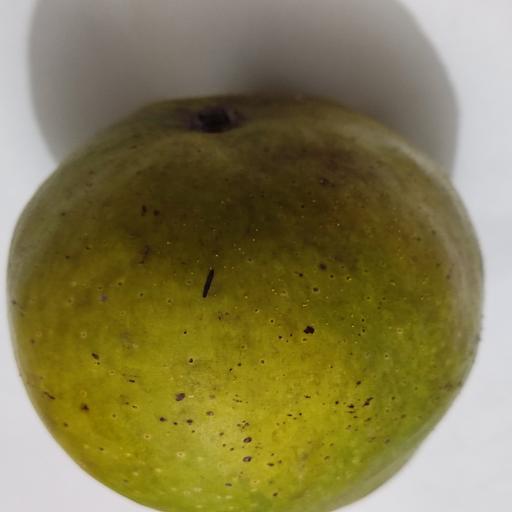
Crop type: Mango_Bari